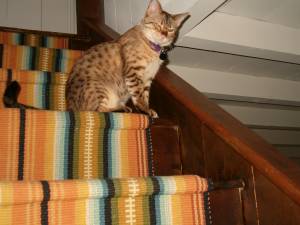
Animal: cat
Breed: bengal